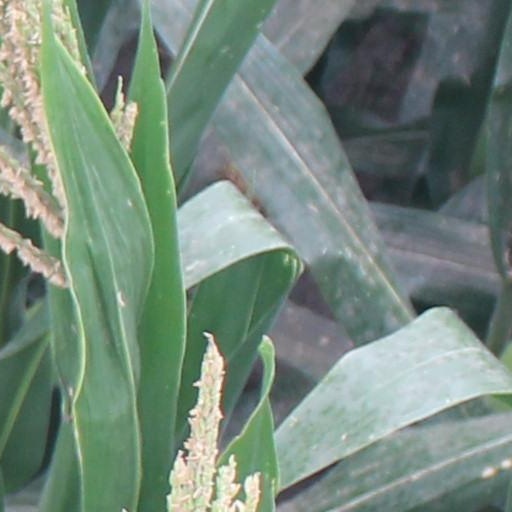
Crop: maize; corn